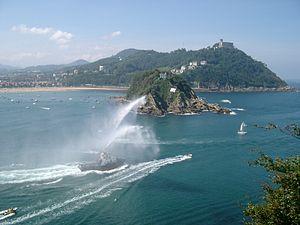
Les régates de traînières sont un sport nautique qui se pratique tout le long de la côte nord cantabrique entre les mois de juillet et d'octobre.